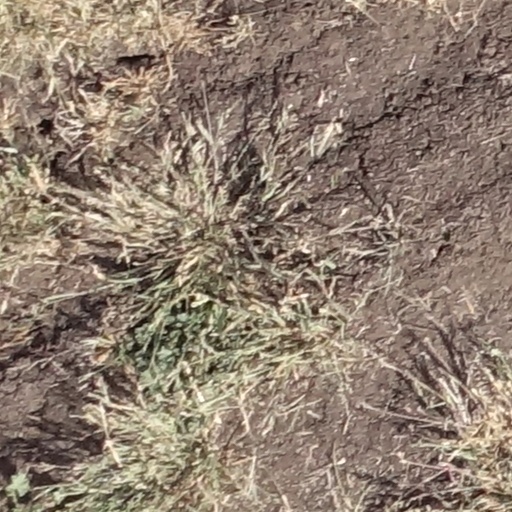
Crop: sorghum